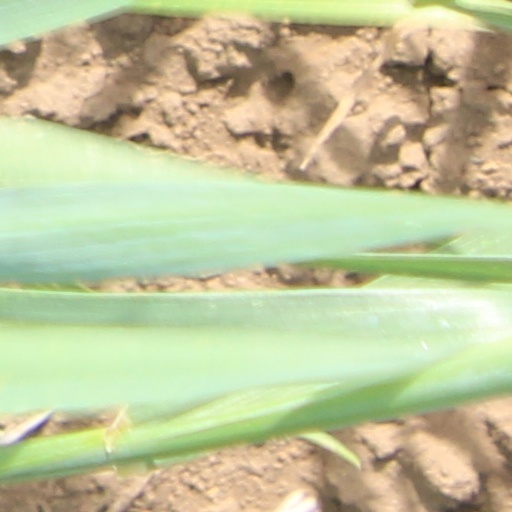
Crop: wheat